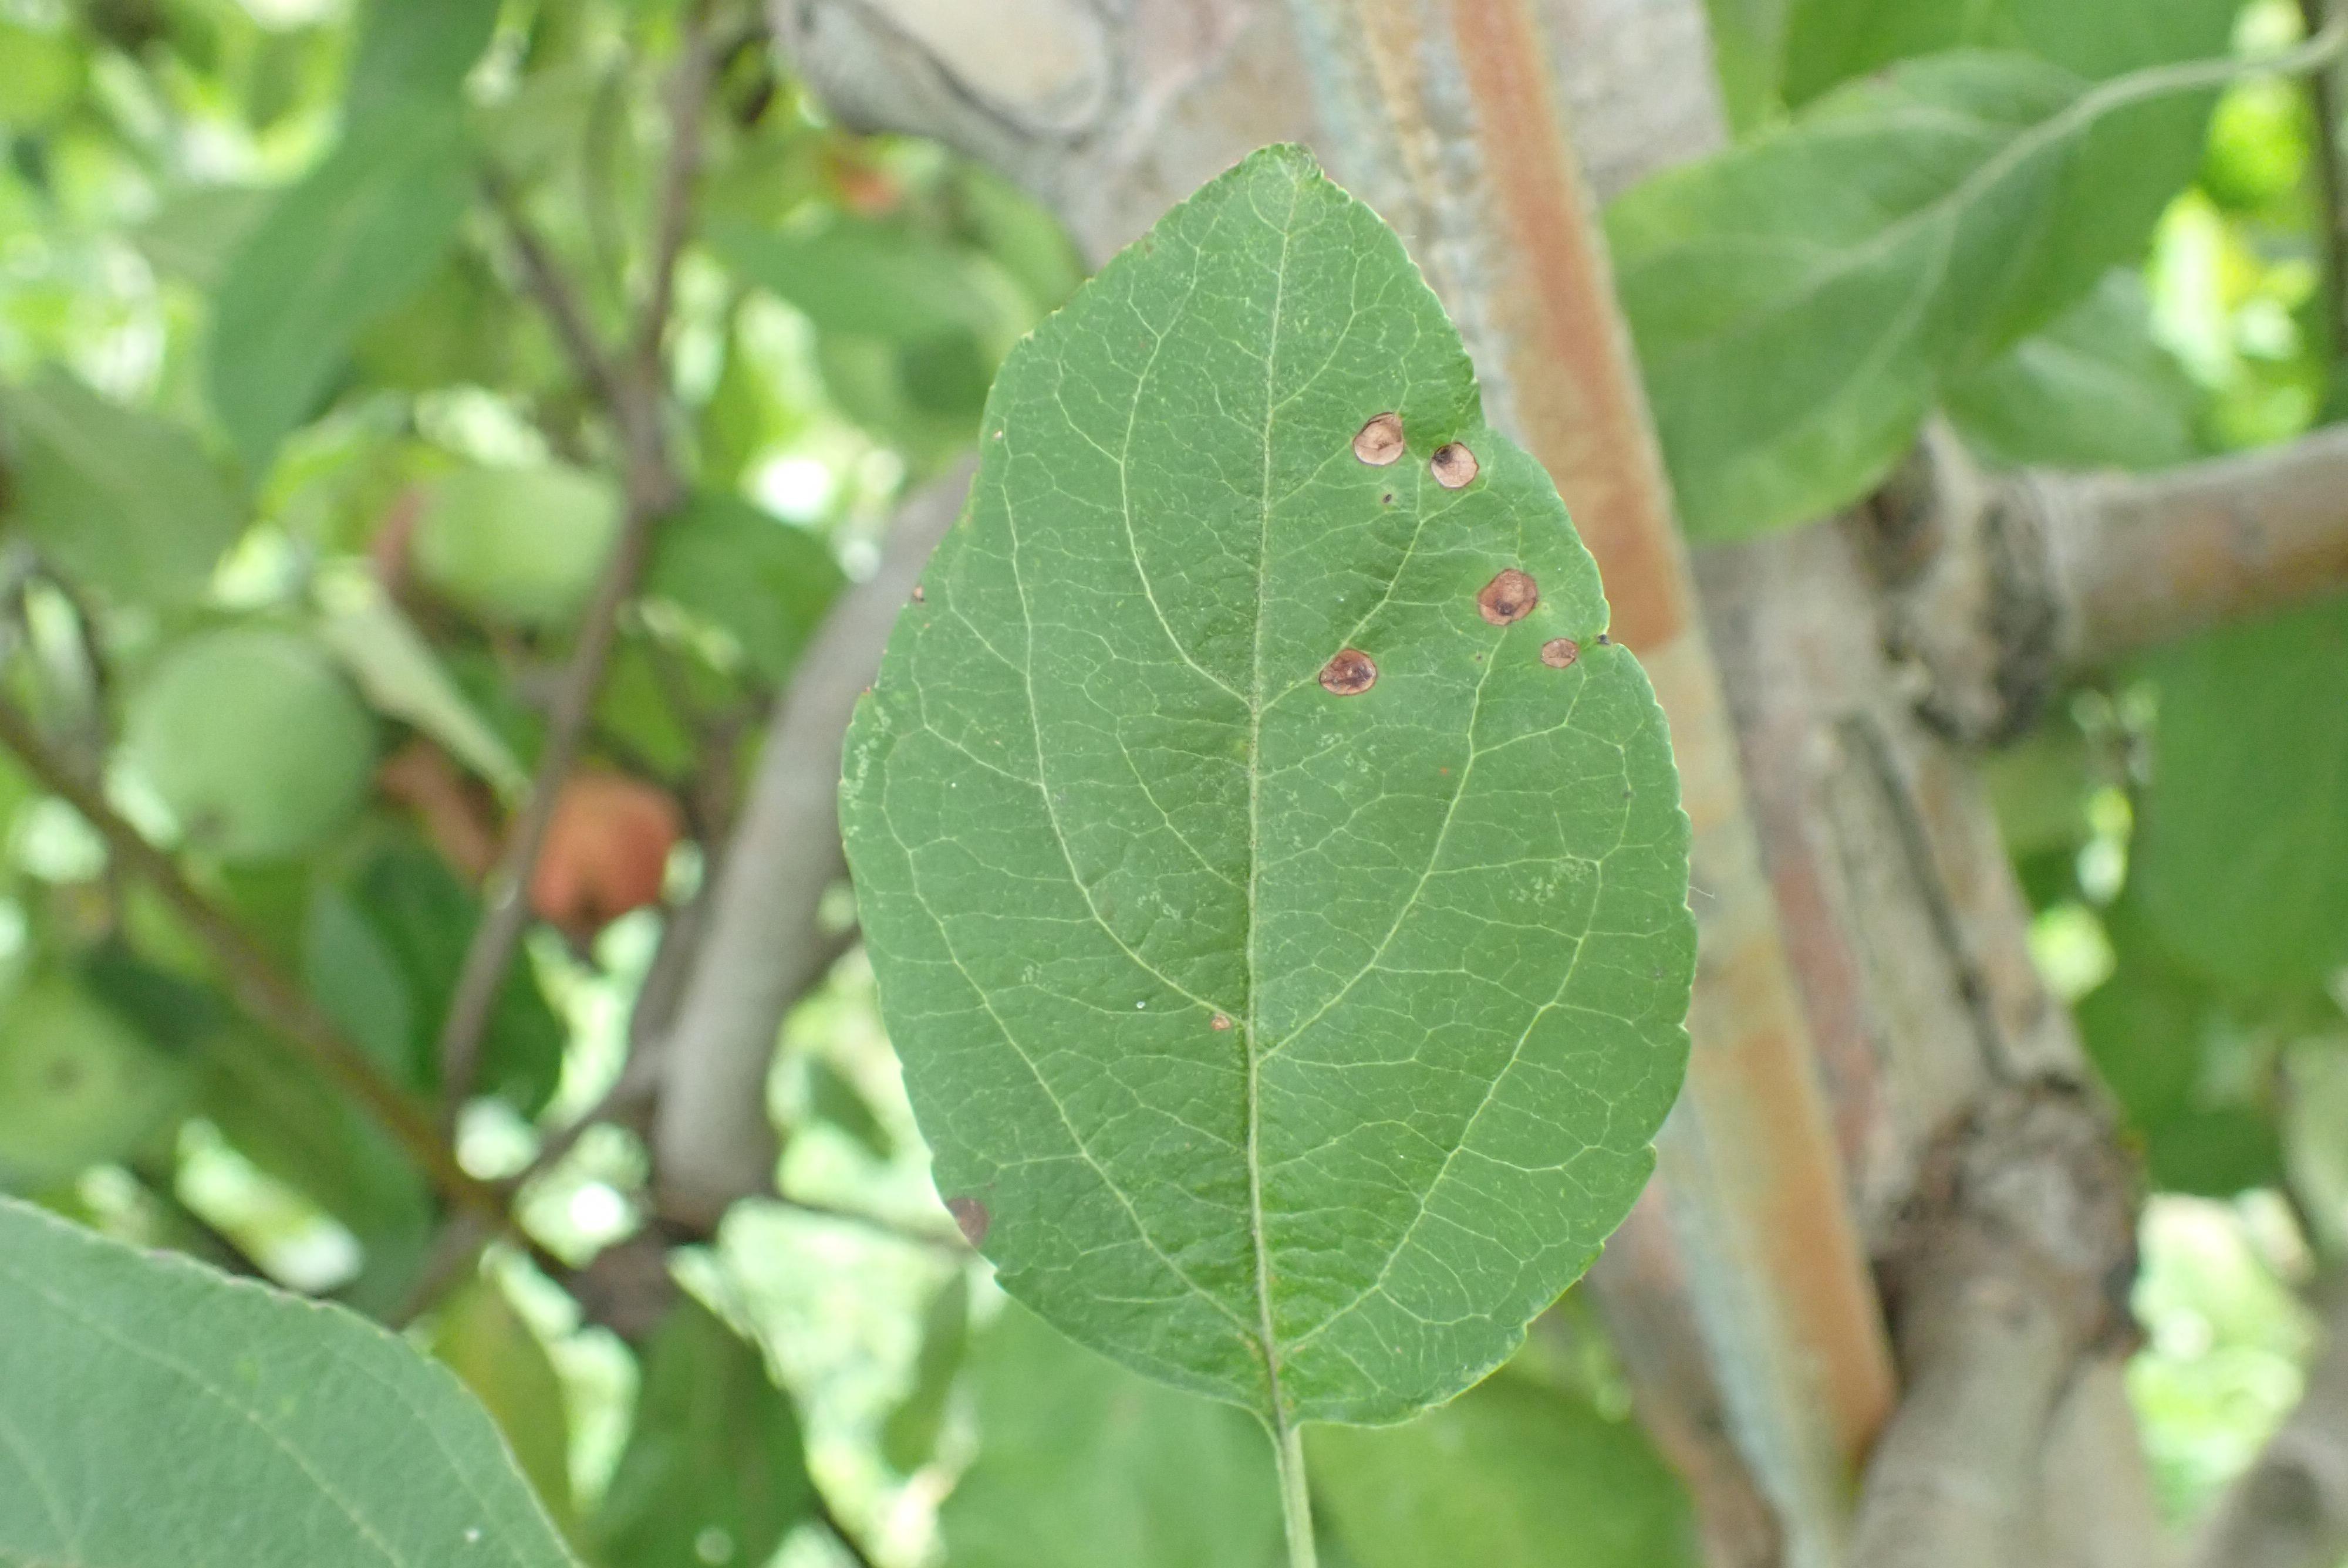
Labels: frog_eye_leaf_spot